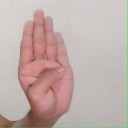
अक्षर: ब